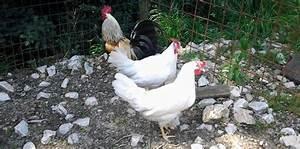
chicken